Order of the Golden Fleece

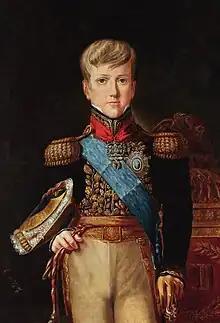
Emperor Pedro II of Brazil wearing the Spanish Fleece in 1838

With the absorption of the Burgundian lands into the Spanish Habsburg empire, the sovereignty of the order passed to the Habsburg kings of Spain, where it remained until the death of the last of the Spanish Habsburgs, Charles II, in 1700. He was succeeded as king by Philip V, a Bourbon. The dispute between Philip and the Habsburg pretender to the Spanish throne, the Archduke Charles, led to the War of the Spanish Succession, and also resulted in the division of the order into Spanish and Austrian branches. In either case the sovereign, as Duke of Burgundy, writes the letter of appointment in French.